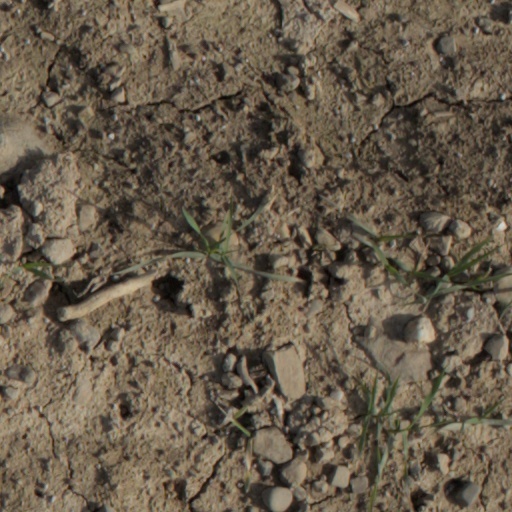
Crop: wheat